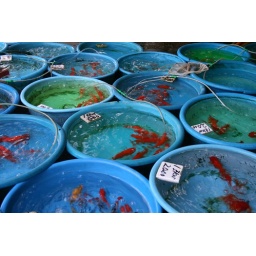
Maxx's favorite fish market in Kuala Lumpur